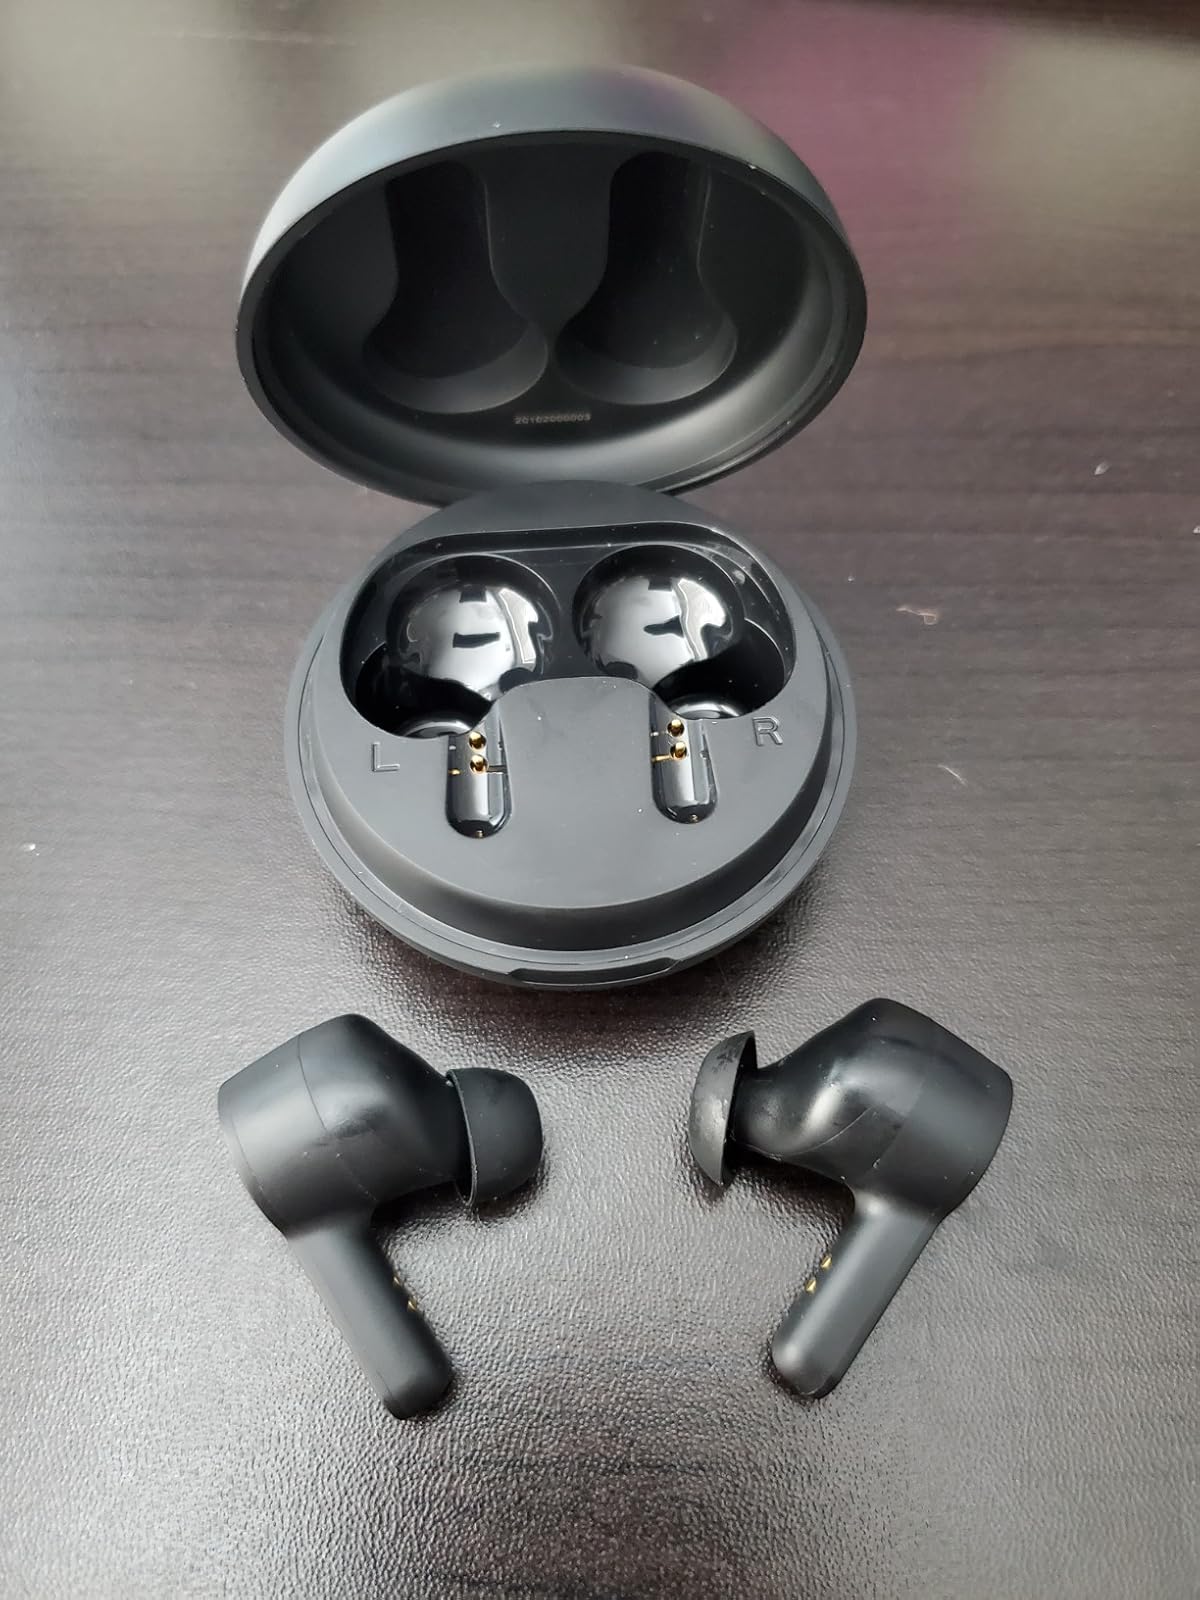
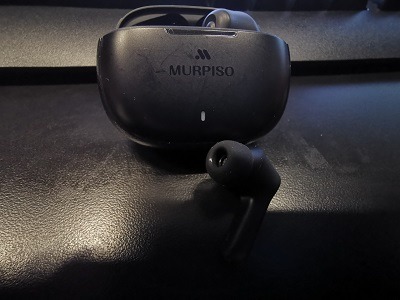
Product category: earbuds
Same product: no